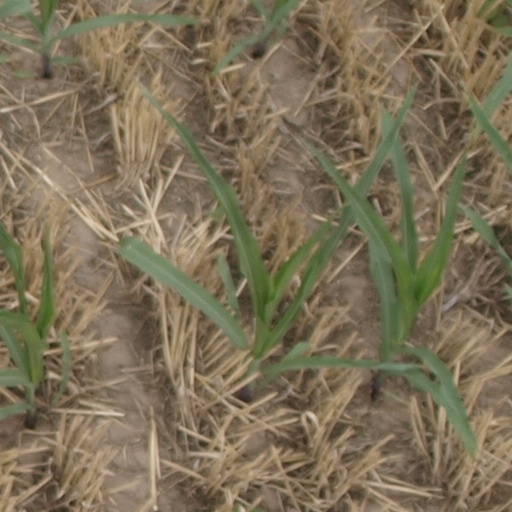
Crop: maize; corn